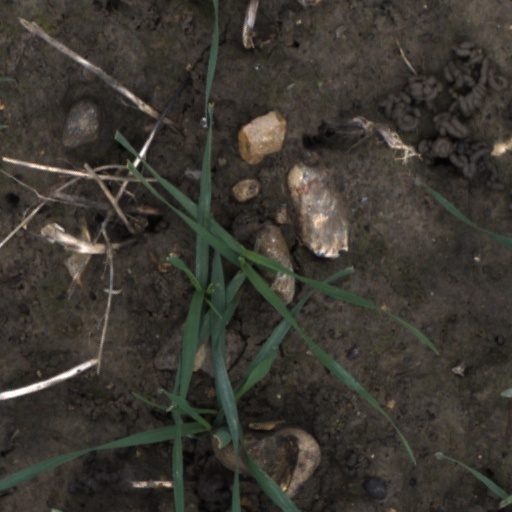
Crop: wheat